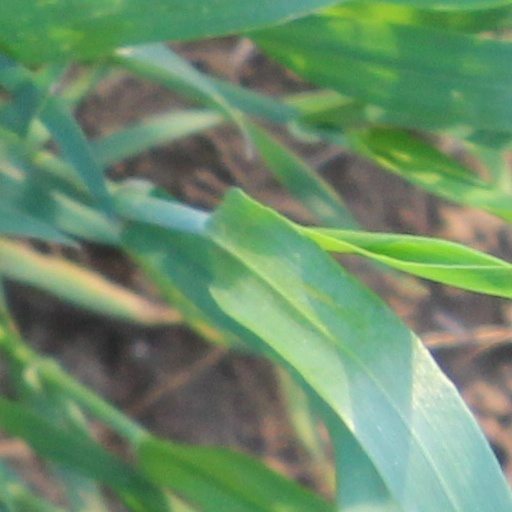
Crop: wheat